Debec, New Brunswick

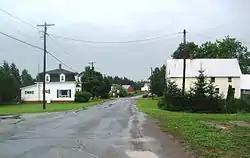
Debec

Debec is a community in Carleton County in the Canadian province of New Brunswick.